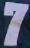
Number: 7